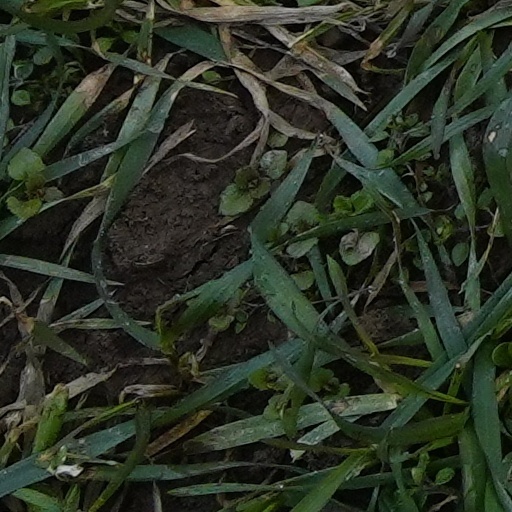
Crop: wheat